Bryce Inn

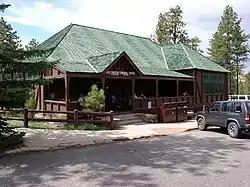

The Bryce Inn, also known as the Bryce General Store, in Bryce Canyon National Park, Utah was designed by architect Gilbert Stanley Underwood and built in 1932. It was the last major building designed by Underwood for the Utah Parks Company. Designed in the National Park Service Rustic style, the Inn served as the center of a set of "housekeeping cabins" for park visitors, providing a cafeteria, laundry and vending facilities. However, the housekeeping cabins have since been removed, changing the Inn's relationship to its surroundings.